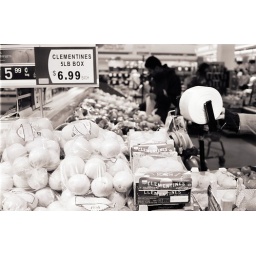
yeah, oranges don't really work in black and white...